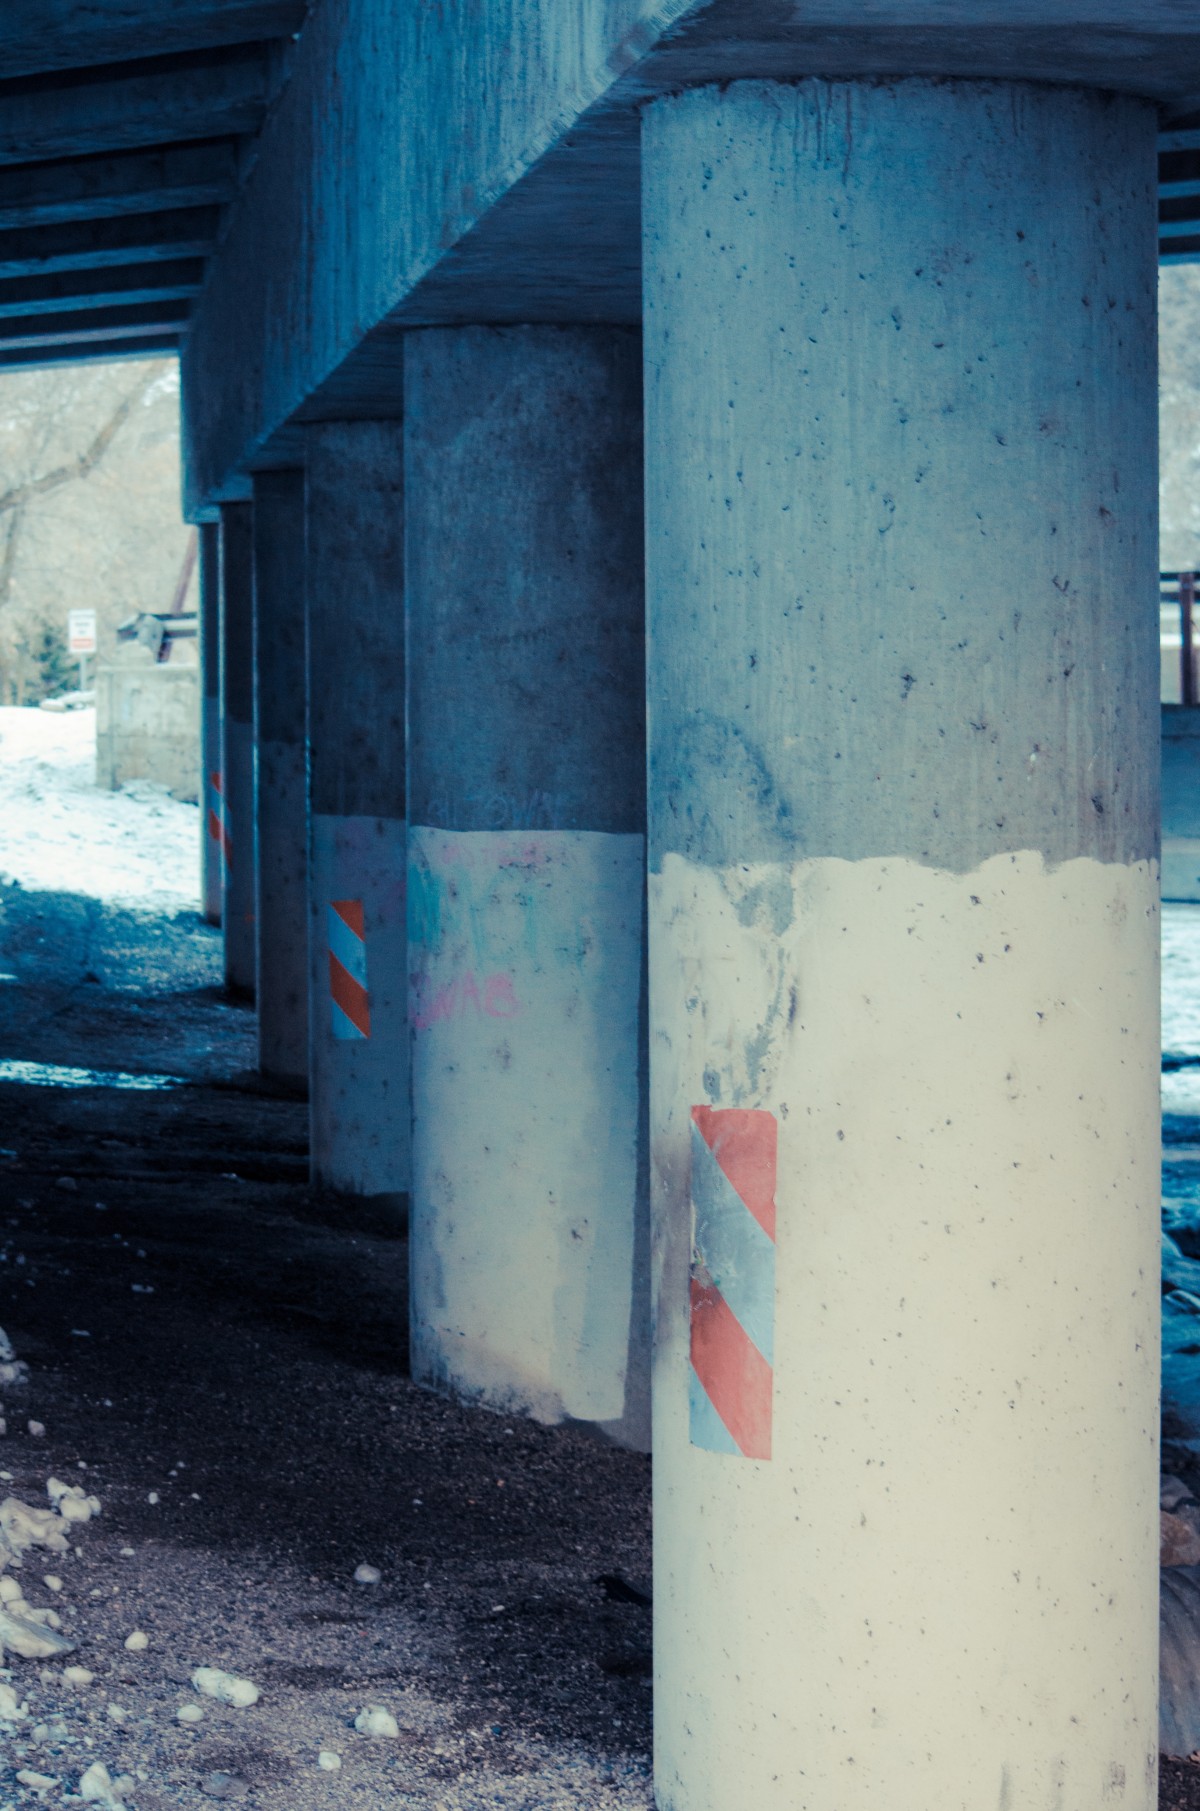
Tags: wall, green, color, blue, material, art, shape